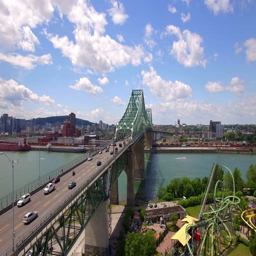
aerial view of traffic on bridge over river